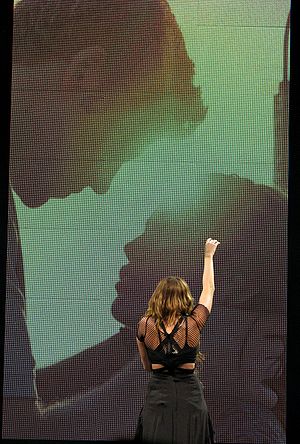
The Last Song (film) / Udgivelse
Cyrus synger "When I Look at You" på sin Wonder World Tour, mens en skærm viser filmklip af Will og Ronnie.
A female teenager with long brown hair and a black dress stretches her fist upward. Only the teen's back is visible, as she is facing a large screen behind her. On the screen is the silhouette of a male teen caressing the face of a shorter female teenager.
The Last Song er et amerikansk romantisk ungdomsdrama fra 2010, baseret på Nicholas Sparks' roman af samme navn. Filmen blev instrueret af Julie Anne Robinson, som hendes instruktørdebut og er skrevet af Sparks og Jeff Van Wie. I The Last Song medvirker Miley Cyrus, Liam Hemsworth og Greg Kinnear. Filmen følger en turmulent teenager, der tilbringer sin sommerferie hos sin far og forelsker sig i løbet af den sommer hun tilbringer hos sin far i det sydlige USA. Filmen er distributeret af Touchstone Pictures.